Dario Vidošić

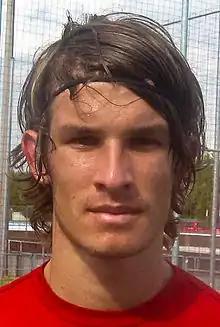
Vidošić in 2009

Dario Vidošić (born 8 April 1987) is a former soccer player and current coach who is the manager of Women's Super League club Brighton & Hove Albion. Born in Yugoslavia, he represented Australia at international level.